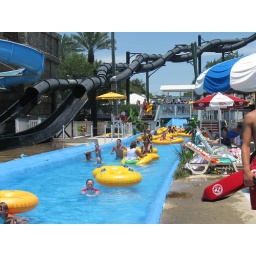
No better way to spend the day floating around the lazy river at big kahuna water park june 2008